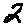
Label: 2